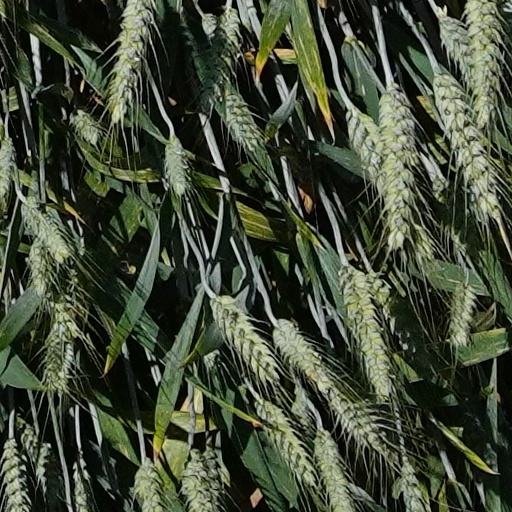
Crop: wheat